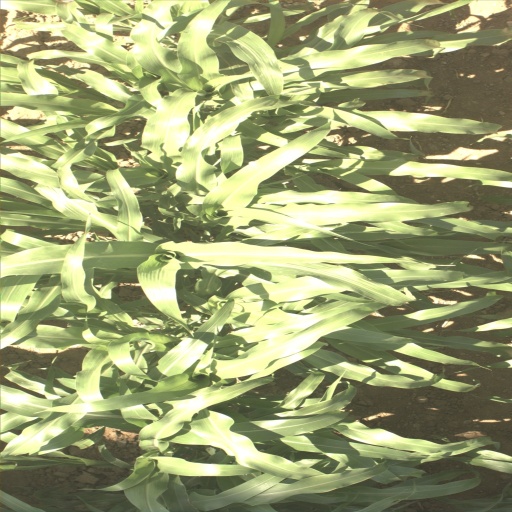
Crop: sorghum